Tom Rethman

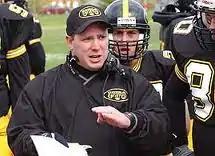

Tom Rethman is an American college football coach. He is the offensive coordinator and quarterbacks coach for Buena Vista University, positions he has held since 2024. He served as the head football coach at Briar Cliff University from 2008 to 2016, compiling a record of 21–78. He was the second head coach in the history of the Briar Cliff Chargers football program, succeeding Dick Strittmatter. A native of El Dorado, Kansas, Rethman graduated from Knox College in Galesburg, Illinois in 1992.